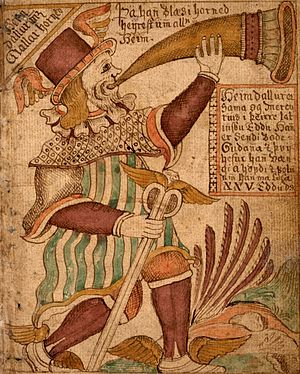
Hejmdal
Heimdall med Gjallarhornet, fra islandsk manuskript (17. århundrede).
Heimdall eller Hejmdal er en af de mest gådefulde guder i den nordiske mytologi. Fordi han har fantastisk syn og hørelse, optræder han i myterne som gudernes vagtmand, der sidder ved enden af Bifrost og sørger for, at ingen jætter sniger sig ind i Asgård. Ved Ragnarok blæser han i Gjallarhornet, når jætterne angriber, så resten af guderne og einherjerne kan forberede sig til kampen. Ifølge Vølven skal han i det sidste slag kæmpe mod Loke. Det vil ende med, at de dræber hinanden, men Heimdall vil alligevel være den sidste af guderne, der dør i Ragnarok. Han blev født i urtiden ved verdens rand af ni mødre.